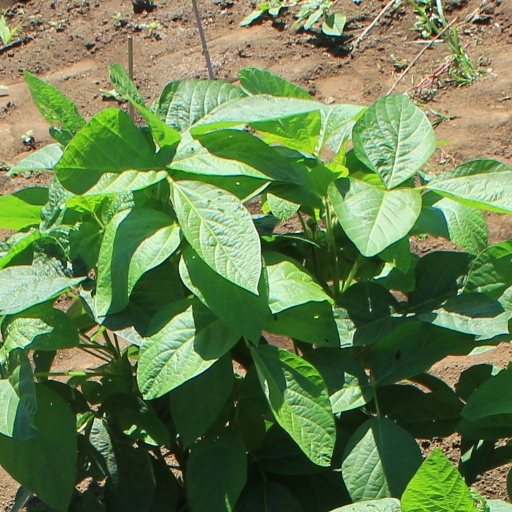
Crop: soybean